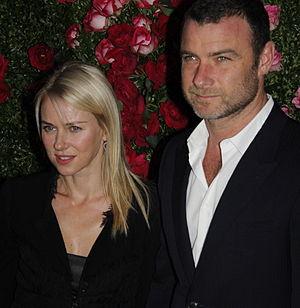
Liev Schreiber est un acteur, réalisateur et scénariste américain né le 4 octobre 1967 à San Francisco, en Californie.